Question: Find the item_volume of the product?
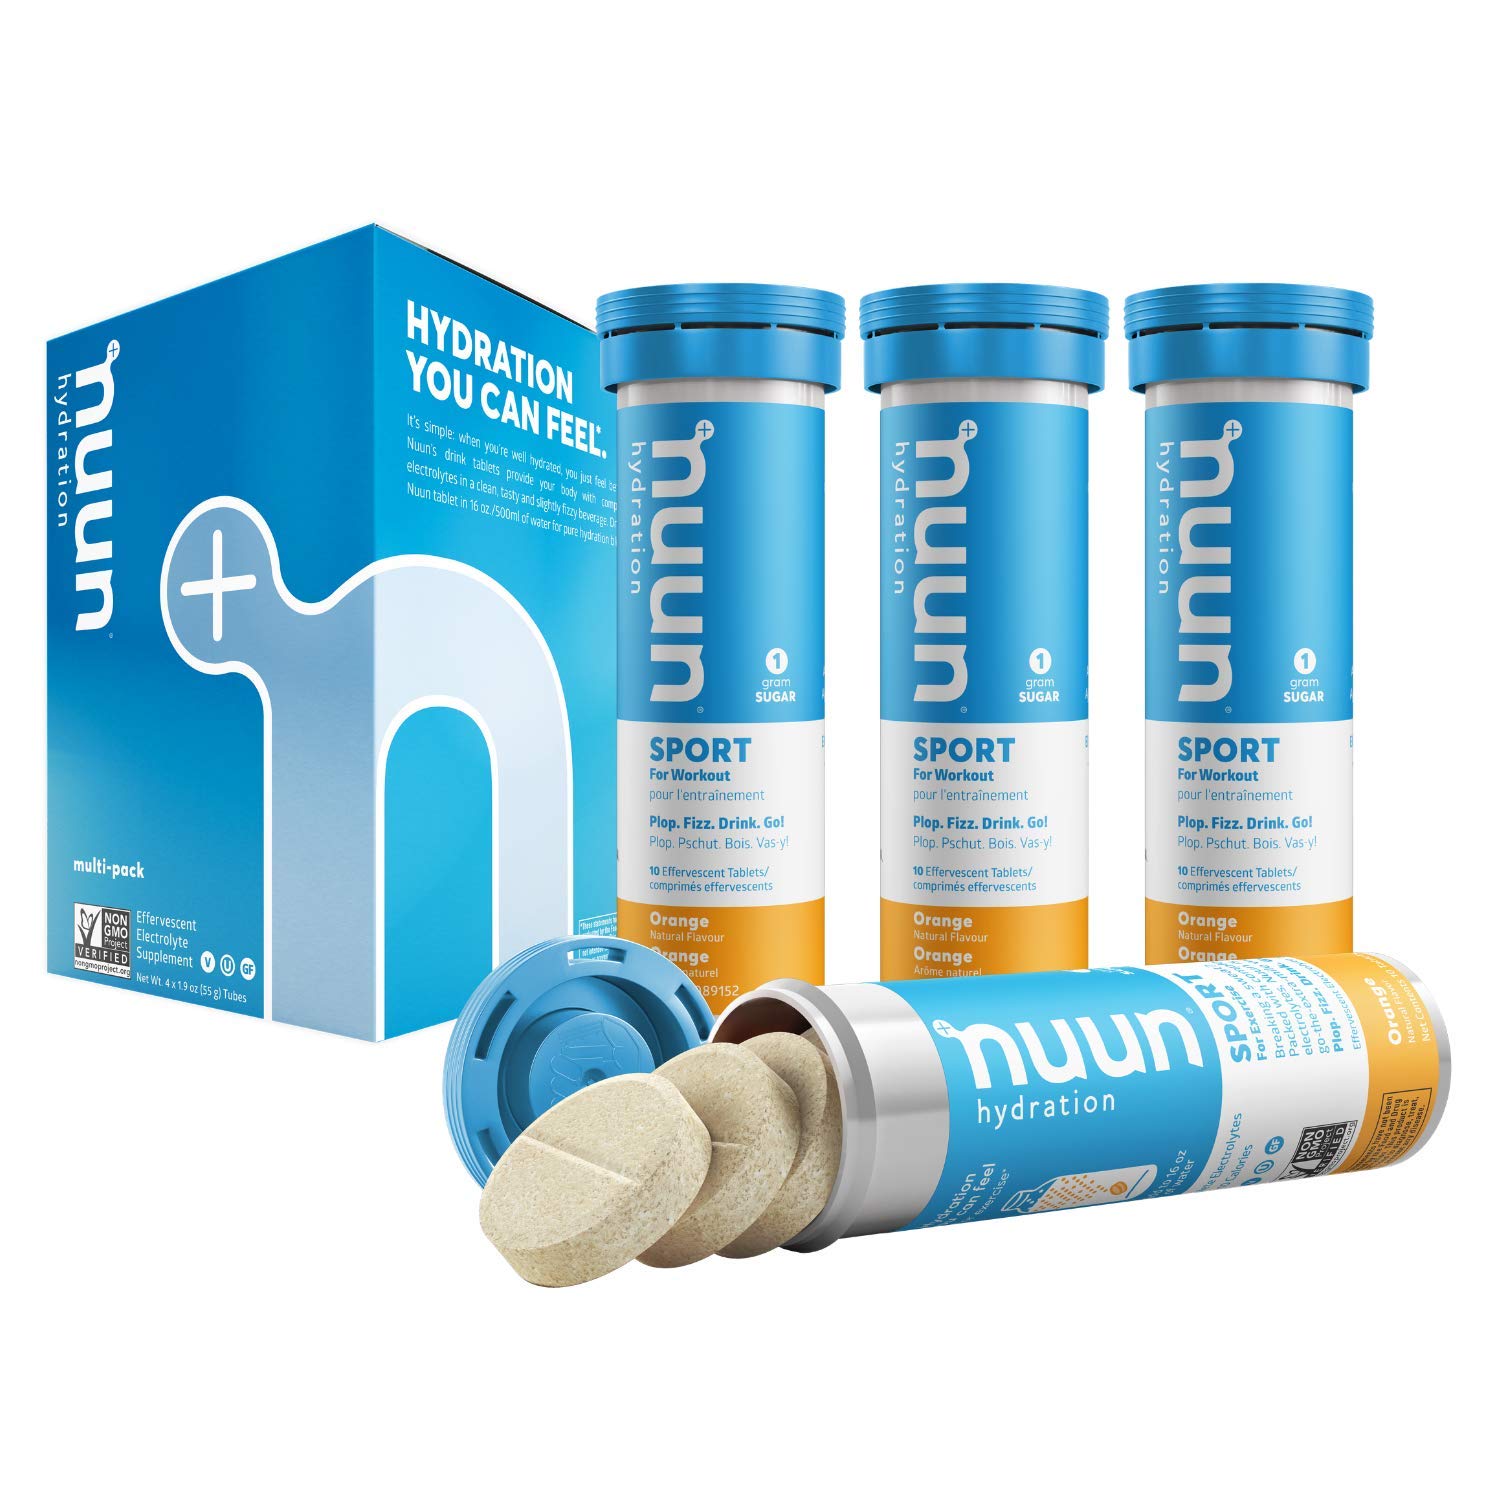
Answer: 16.0 fluid ounce